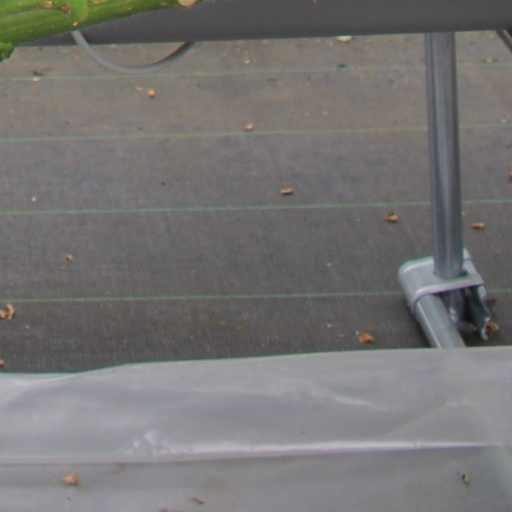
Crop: tomato